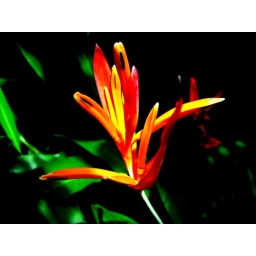
Birds of Paradise, are one of the most colorful flowers in the world.